Xiaomi Mi 11

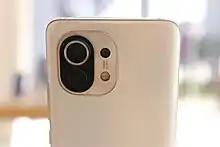
Mi 11 Rear Cameras

The design of the Xiaomi Mi 11 is similar to the Mi 10, maintaining the front camera design in the upper left corner. The Mi 11 uses Corning Gorilla Glass Victus on its display and Corning Gorilla Glass 5, or vegan leather, on its back. The front of the phone uses a hidden earpiece. The back of the phone has two material designs and five available colours: black, white, blue, smokey purple, and brown. The first three use anti-glare glass and the latter two use vegan leather. Due to the varying materials, the thickness and weight of the device are also different. The anti-glare frosted glass version is 8.06 mm thick and weighs 196 g, and the vegan leather version is 8.56 mm thick and weighs 194 g.